Trans march

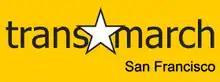
The 2009 logo of the San Francisco Trans March

The San Francisco Trans March is an annual gathering and protest march in San Francisco, California, that takes place on the Friday night of Pride weekend, the last weekend of June. It is a trans and gender non-conforming and inclusive event in the same spirit of the original gay pride parades and dyke marches. It is one of the few large annual transgender events in the world and has likely been the largest transgender event since its inception in June 2004. The purpose of the event is to increase visibility, activism and acceptance of all gender-variant people.